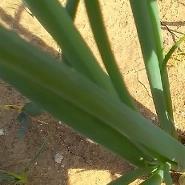
Crop: Onion
Condition: healthy-leaf